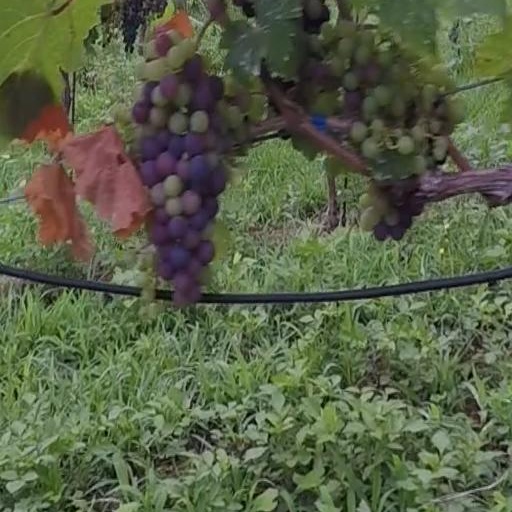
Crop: grape